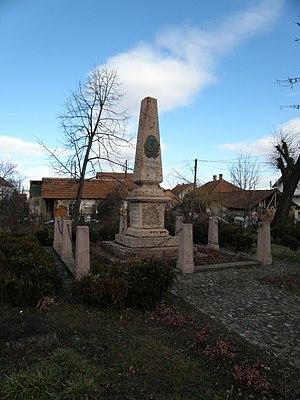
Cet article recense les monuments culturels du district de Bor en Serbie.
Le monument de Hajduk Veljko Petrović à Negotin se trouve à Negotin, dans le district de Bor, en Serbie. Il est inscrit sur la liste des monuments culturels protégés de la République de Serbie.
Les monuments culturels protégés constituent une catégorie de monuments de Serbie inscrits sur une liste de monuments bénéficiant de la protection de l'État. Il s'agit d'une troisième catégorie de monuments protégés classés, par leur importance, après les monuments culturels d'importance exceptionnelle et les monuments culturels de grande importance.